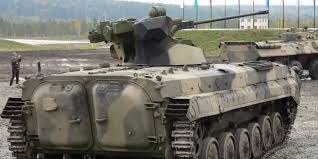
Label: BMP